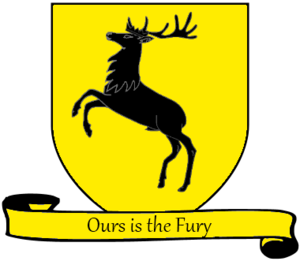
Gendry est un personnage de fiction aparaissant dans la série de romans fantaisy Le Trône de fer de l'auteur américain George R. R. Martin, et son adaptation télévisée, Game of Thrones. Il est un personnage non-narrateur, apparaissant pour la première fois dans A Game of Thrones en 1996, puis dans A Clash of Kings, A Storm of Swords et A Feast for Crows. Gendry est un apprenti forgeron à Port-Réal et un bâtard non reconnu du roi Robert Baratheon.
Cet article présente la liste des personnages du cycle de fantasy Le Trône de fer écrit par George R. R. Martin. Les romans présentent trois intrigues entrelacées : une guerre de dynastie pour le contrôle de Westeros par plusieurs grandes maisons ; la menace grandissante venue du Nord posée par des créatures appelées « les Autres » ; et les ambitions royales de Daenerys Targaryen, l'héritière exilée d'une dynastie presque disparue.